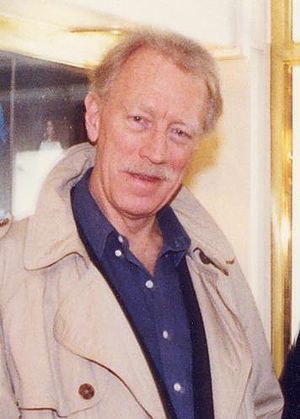
Hamsun (film)
Max von Sydow i 1992, før rollen som Knut Hamsun.
Hamsun er en dansk-svensk-norsk-tysk film fra 1996, instrueret af Jan Troell. Filmen handler om den norske forfatter Knut Hamsun, der sammen med hustruen Marie Hamsun gik fra at være folkehelte til at være landsforrædere, efter at parret havde støttet Nazityskland under landetsbesættelse af Norge under 2. verdenskrig. Handlingen strækker sig fra 1935 til Hamsuns død i 1952. Manuskriptet er skrevet af Per Olov Enquist og er baseret på Marie Hamsuns bog Regnbuen og Thorkild Hansens Processen mod Hamsun.